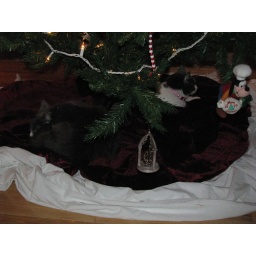
The girls were so happy to have a tree to lay under